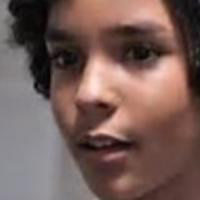
Age group: age 01-10